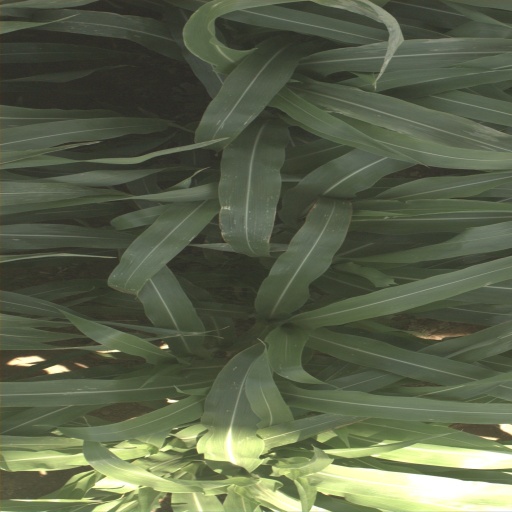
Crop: sorghum